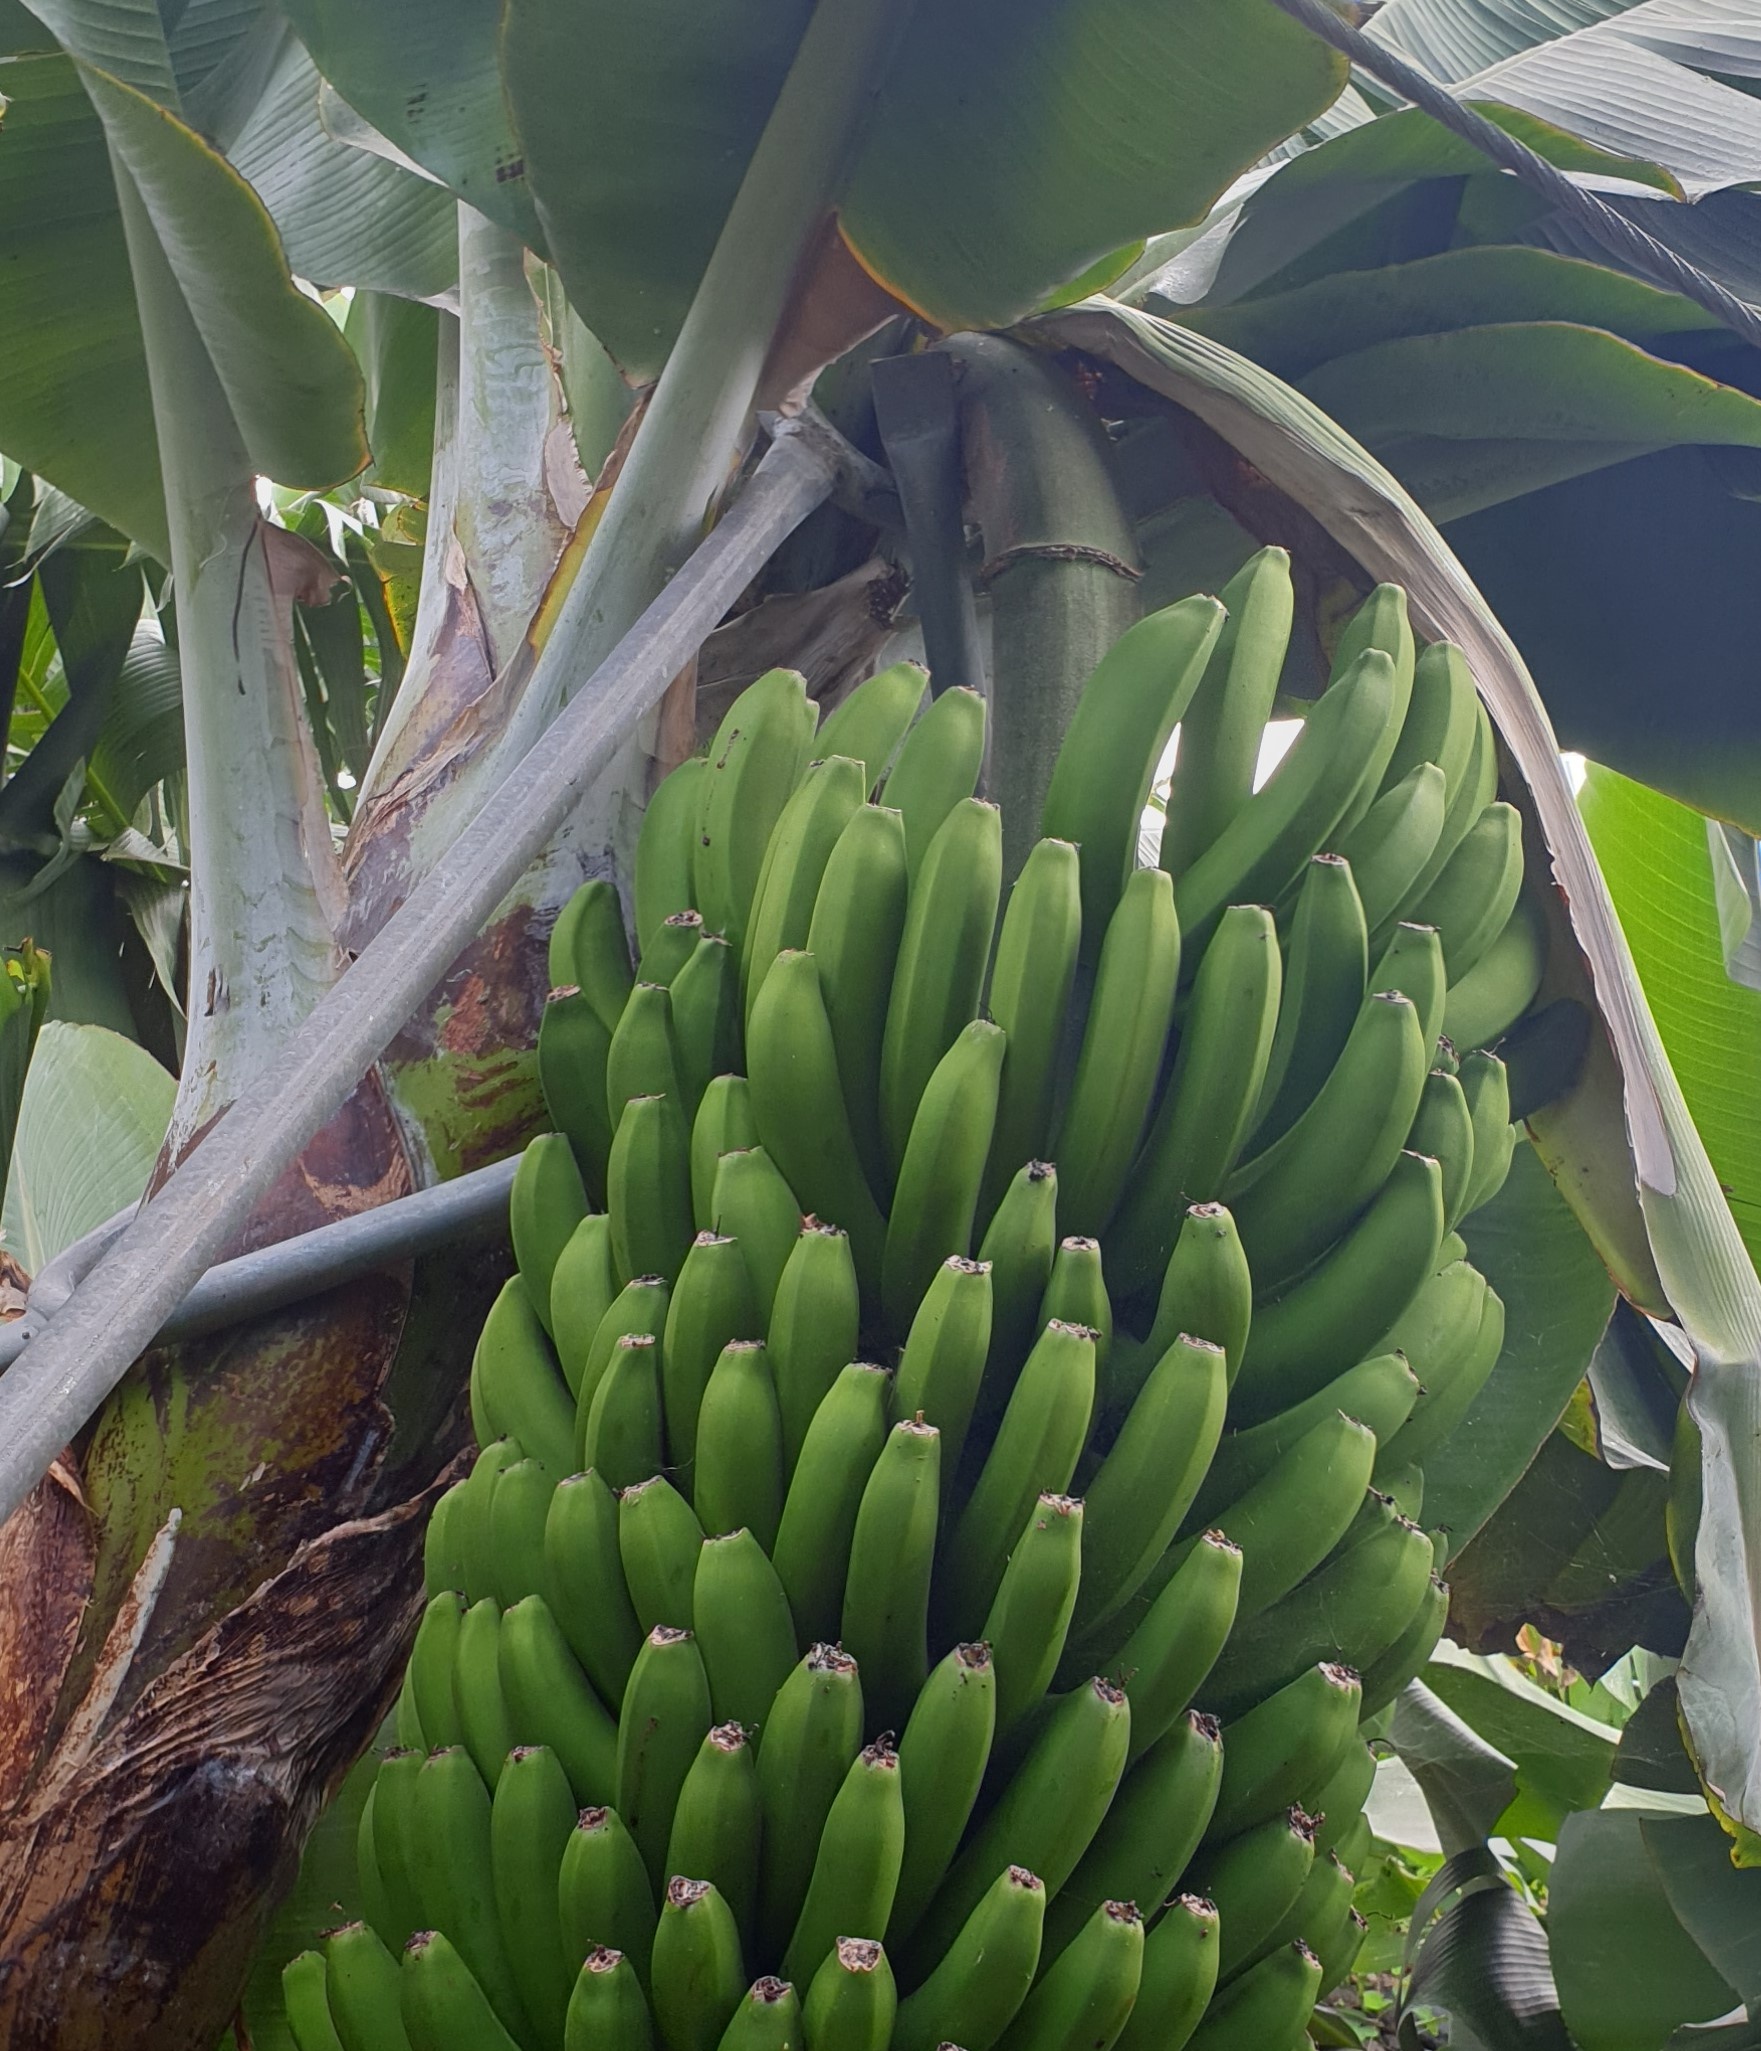
Label: Keep